Politicization of science

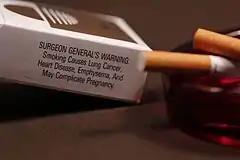
A cigarette carton warns about the health risks of smoking. Public awareness was delayed by a SCAM (Scientific Certainty Argumentation Method).

By the mid-1950s there was a scientific consensus that smoking promotes lung cancer, but the tobacco industry fought the findings, both in the public eye and within the scientific community. Tobacco companies funded think tanks and lobbying groups, started health reassurance campaigns, ran advertisements in medical journals, and researched alternate explanations for lung cancer, such as pollution, asbestos and even pet birds. Denying the case against tobacco was "closed," they called for more research as a tactic to delay regulation. John Horgan, notes a rhetoric tactic that has been used by tobacco companies. It is summarized in a line that appeared in a confidential memo from a tobacco company, in 1969, when they sought to cast doubt on evidence that supports smoking causes cancer. It read, "Doubt is our product since it is the best means of competing with the 'body of fact' that exists in the mind of the general public. It is also the means of establishing a controversy."